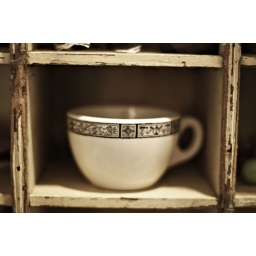
coffe cup in a box